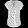
Label: Shirt